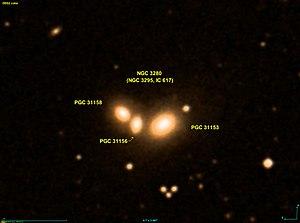
Image créée à l'aide du logiciel Aladin Sky Atlas du Centre de Données astronomiques de Strasbourg et des données de DSS (Digitized Sky Survey). Le programme DSS est l'un des programmes du STScI (Space Telescope Science Institute) dont les fichiers sont du domaine public (http://archive.stsci.edu/data_use.html). Ce n'est pas une image DSS.
NGC 3280 est un trio de galaxies lenticulaires qui sont situées dans la constellation de l'Hydre à environ 395 millions d'années-lumière de la Voie lactée. NGC 3280 a été découvert par l'astronome britannique Andrew Ainslie Common en 1880. Le trio a aussi été observé par l'astronome américain Francis Leavenworth le 26 février 1886 et il a été inscrit au New General Catalog sous la cote NGC 3295. Le trio a de nouveau été observé par l'astronome français Stéphane Javelle le 19 avril 1892 et il a été inscrit à l'Index Catalogue sous la cote IC 617.